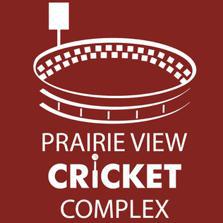
Building: Prairie View Cricket Complex
Country: United States of America
Year built: 2019
Cricket complex in Houston, Texas Prairie View Cricket Complex Logo of the complex Ground information Location Prairie View , Waller County , Texas Coordinates 30°05′14.4″N 96°00′23.3″W / 30.087333°N 96.006472°W / 30.087333; -96.006472 Establishment 2018 Capacity 10,000 Owner Tanweer Ahmed Operator Kalsoom Prairie View Cricket Association Tenants Major League Cricket Houston Hurricanes Houston Cricket League United States cricket team End names Forest End Highway End International information First T20I 7 April 2024: United States v Canada Last T20I 25 May 2024: United States v Bangladesh Team information Houston Cricket League (2018) Houston Hurricanes (2021) As of 25 May 2024 Source: ESPNcricinfo The Prairie View Cricket Complex ( PVCC ) is a group of six cricket grounds located in the city of Prairie View , part of the Greater Houston area, in Waller County, Texas , United States. The facility is joint-owned by Tanweer Ahmed and Major League Cricket . History In January 2018, Houston developer David Wolff, along with Pakistani American businessman Tanweer Ahmed joint-purchased 86 acres of land in Prairie View, Texas , to build a cricket complex. Construction on the complex started by March 2018, in which two cricket grounds were scheduled to open by April 2018. They opened four more cricket grounds in September 2018 as part of its first phase. Upon opening, the complex hosted three cricket matches of the Houston Cricket League. By July of 2022, a total of 14 cricket grounds were opened at the venue. In May 2019, the United States national cricket team played its first match at this venue. By July of that same year, six cricket grounds had opened. Construction continued throughout September of that year, before ending and being ready for use in December 2019. For the first half of 2020, it would be used as a venue for the Houston Cricket League, before being used by the Houston Hurricanes as their home ground for the exhibition league of Minor League Cricket . It served as the host of the Houston Open 2021 (which was sanctioned by USA Cricket ) in early April of that year. It also hosted the United States Men's Under-19 National Championship, in which the Mid-Atlantic Zone were crowned champions. Later that month, it was also announced by USA Cricket that the venue would become the first official Major League Cricket National Cricket Center, and, as part of their joint-venture deal, they would add eight new turf practice nets and wickets, upgrading three cricket pitches to a high-quality natural turf wicket, and build a cricket pavilion, which would cater for both men and women players. It was also announced that Tanweer Ahmed, along with PVCC Head of Operations, Mangesh Chaudhari would be added to the investor group in Major League Cricket, and that they both would also co-own the Houston Hurricanes, which was announced in August of the same year. Additionally, the venue hosted a series of practice games between two Major League Cricket squads, and a United States Training Group. The practice series featured the likes of Corey Anderson , Sami Aslam , Dane Piedt and more. Similarly, it was the home ground to the Houston Hurricanes during the inaugural season of Minor League Cricket from July 31 to September 12, 2021. It was also announced on August 28, 2021, that the venue would be the host of the inaugural USA Cricket national men's 50-over championship, which took place from November 15-19, 2021 (changed from a November 12-20 schedule due to the revised schedule of the 2021 ICC Men's T20 World Cup Americas Qualifier ). In March 2022, it was announced that the venue would undergo a $3 million renovation ahead of MLC and the 2024 ICC Men's T20 World Cup . In May 2022, the venue hosted warm-up and practice games ahead of 2 ICC Cricket World Cup League 2 series at Moosa Stadium . Additionally, from June to July 2022, the venue was used again by the Hurricanes in their 2022 campaign of Minor League Cricket. In December of the same year, it was announced that the venue – alongside other venues such as Central Broward Stadium , Moosa Stadium , and the Grand Prairie Stadium – were likely to host matches in the 2024 ICC Men's T20 World Cup. Events Upon opening in September 2018, the venue hosted matches of the Houston Cricket League throughout 2019 and 2020. The United States national cricket team played their first cricket match at this venue in May 2019. The following years, it was used as the Houston Hurricanes ' home ground in both the exhibition league (in which Mayor David Allen was invited to see) and the inaugural season of Minor League Cricket . In April 2021, the venue hosted the USA Cricket -sanctioned Houston Open 2021, in which the Nepali Rhinos took the trophy. Later that month, it also hosted the United States Men's Under-19 National Championship, in which the Mid-Atlantic Zone was crowned champions. The same month, the venue hosted a series of practice matches between a United States Training Group and two Major League Cricket squads, which featured many international cricketers such as Shayan Jahangir , Dane Piedt , and others. In August 2021, it was announced that the venue would be hosting the first inaugural United States Men's National Championship, which featured eight teams, and spanned from November 15-19, 2021 (changed from a November 12-20 schedule due to the revised schedule of the 2021 ICC Men's T20 World Cup Americas Qualifier ). The western ground in the complex hosted two official international series in April and May 2024, with the United States men's team playing Canada in a 5-match T20I series and Bangladesh in a 3-match T20I series . References